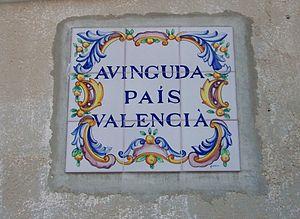
Les dénominations du territoire de la Communauté valencienne sont multiples. Bien que « Comunitat Valenciana » soit la seule ayant un caractère officiel selon l'actuel statut d'autonomie de cette Communauté autonome d'Espagne, ce même texte mentionne dans son préambule deux autres dénominations historiques du territoire, celle de « Royaume de Valence » et celle de « Pays valencien ». Selon le texte, la première fait référence à l'origine historique la plus lointaine de la conception territoriale valencienne, tandis que la seconde renvoie à l'origine du concept moderne d'autogouvernance de ce même territoire.